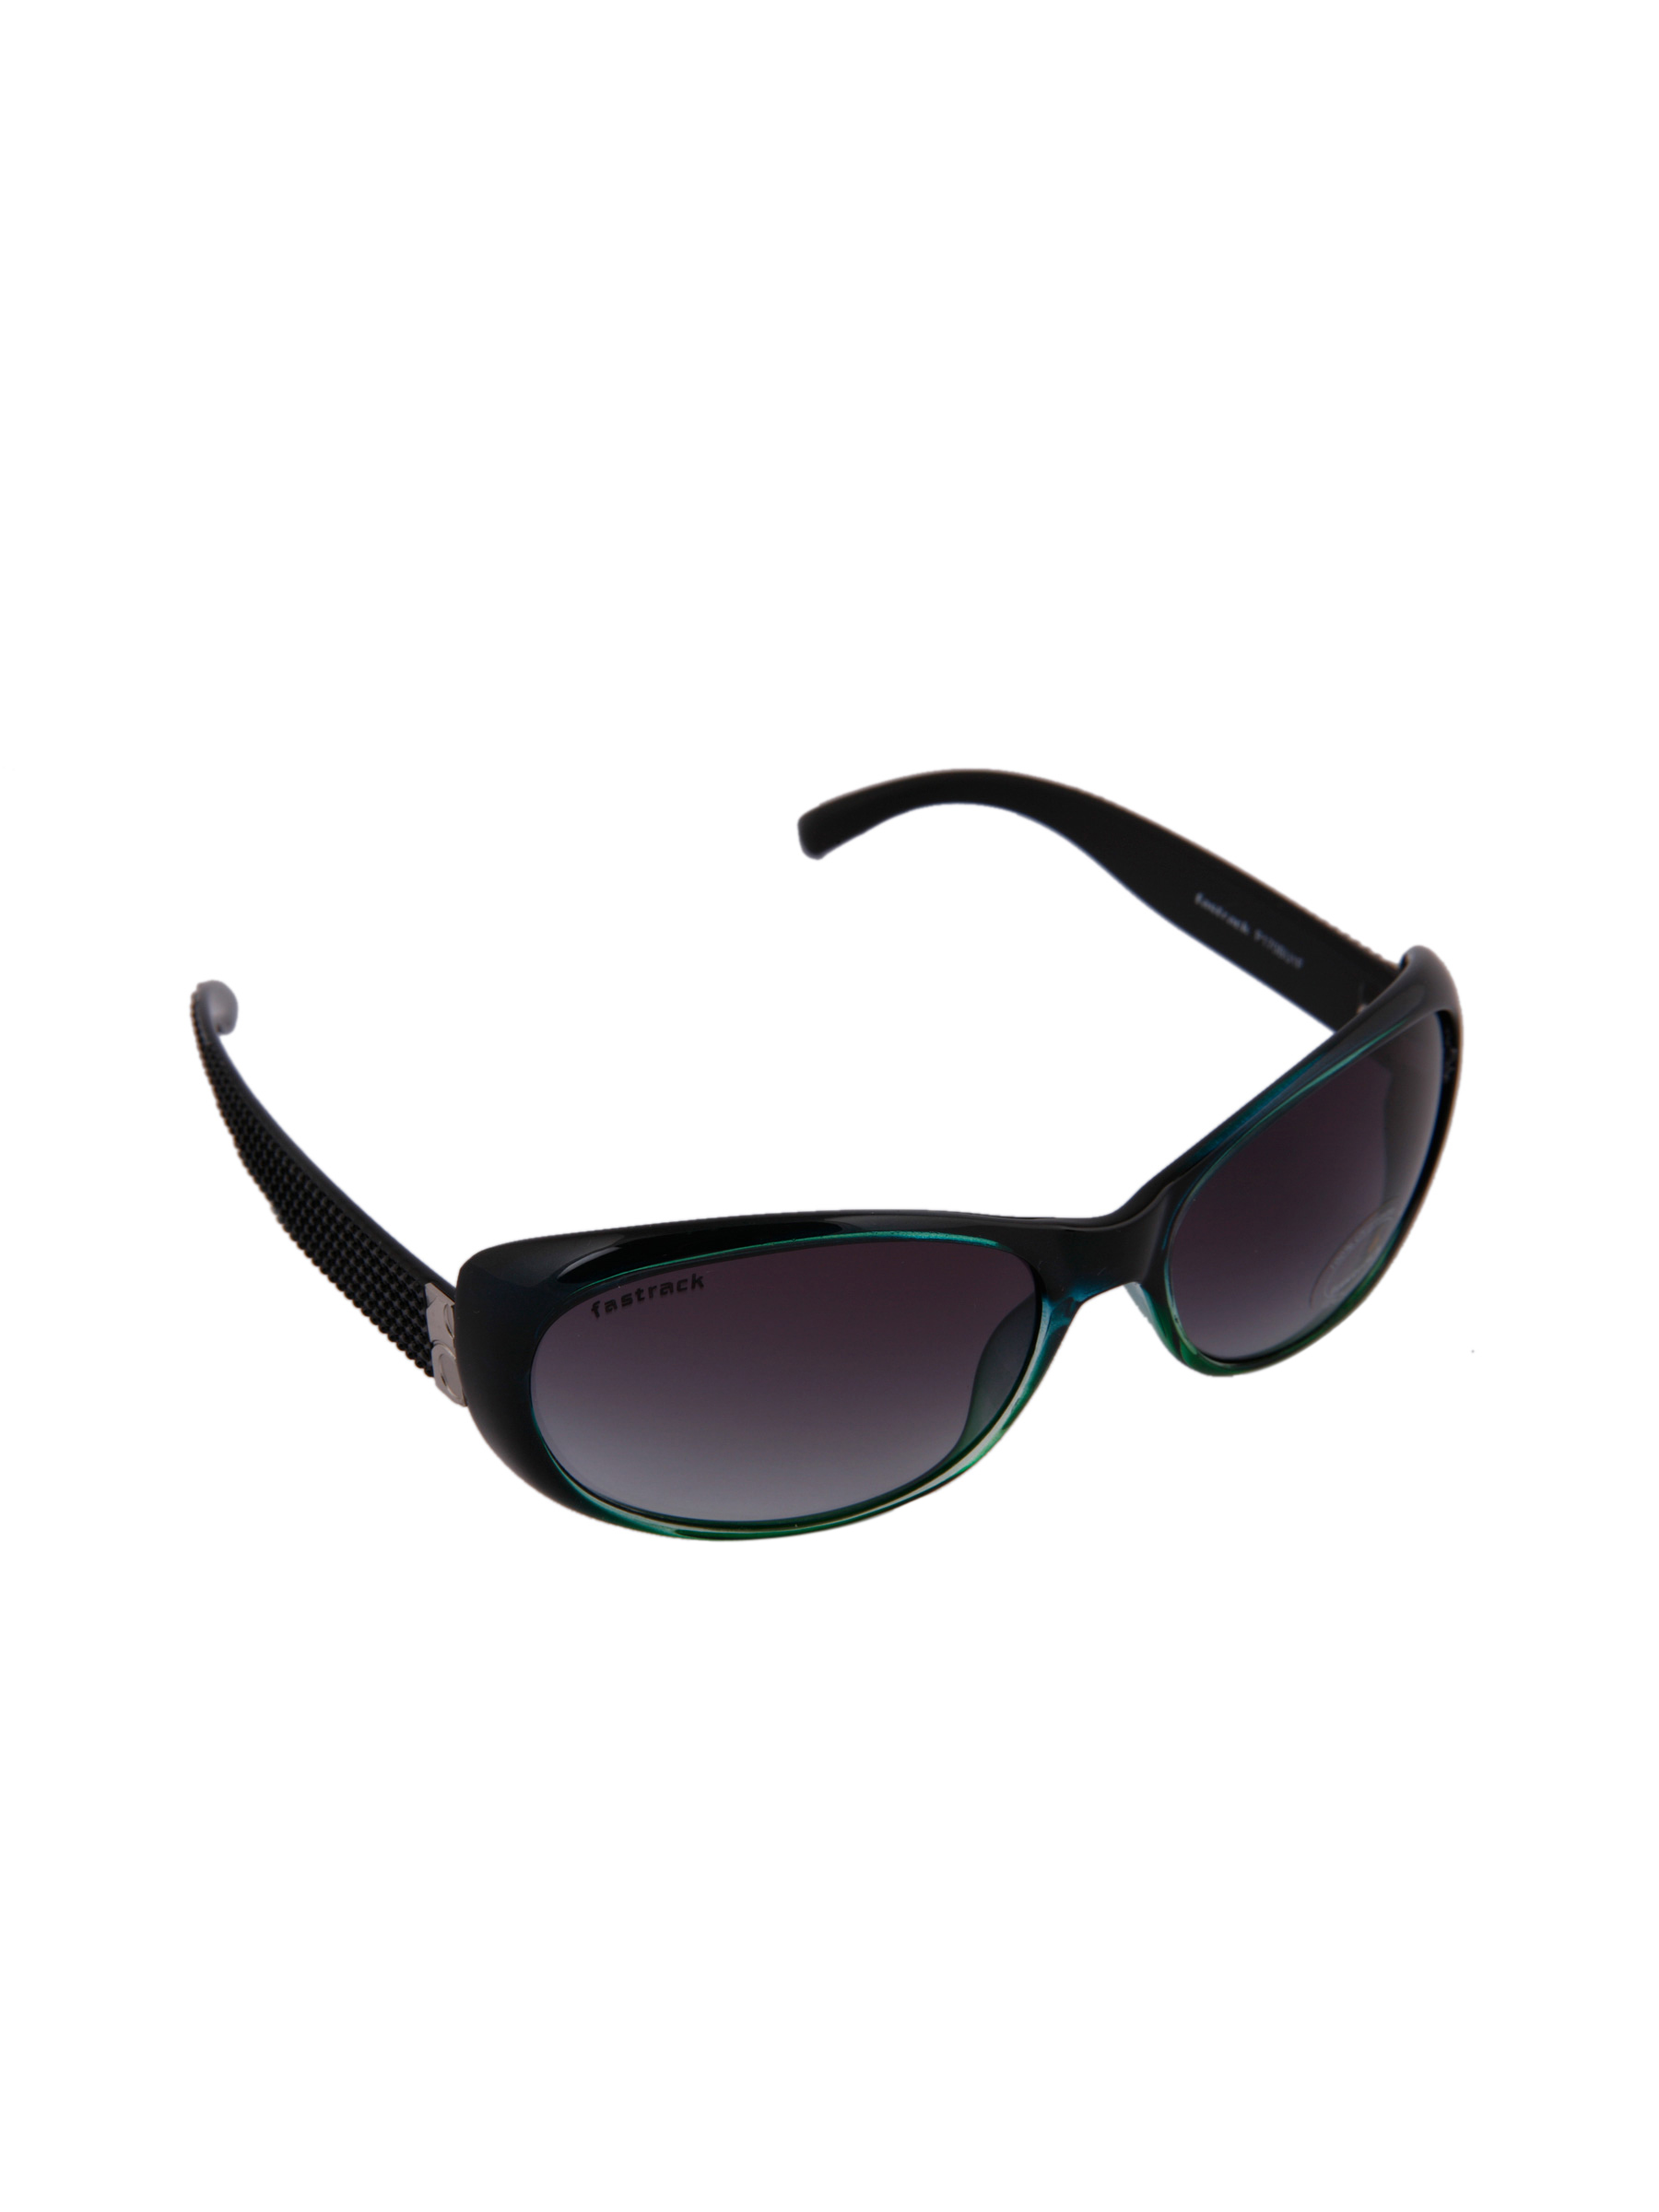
Fastrack Women Hip Hop Sunglasses
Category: Accessories / Eyewear / Sunglasses
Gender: Women
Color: Black
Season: Winter 2016
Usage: Casual